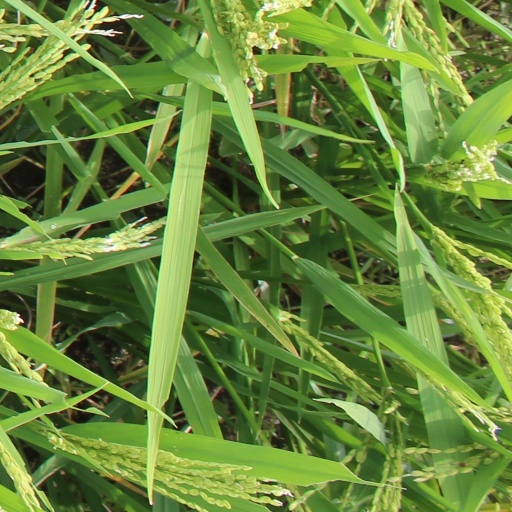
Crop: rice